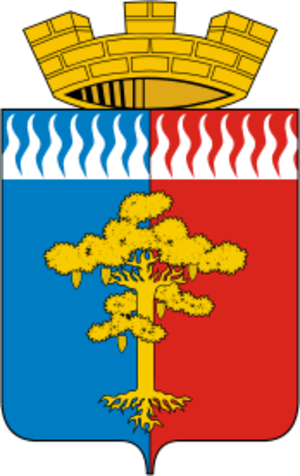
Sredneouralsk est une ville de l'oblast de Sverdlovsk, en Russie. Sa population s'élevait à 21 102 habitants en 2013.